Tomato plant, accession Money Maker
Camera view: horizontal (90 deg, fisheye); turntable rotation: 30 degrees
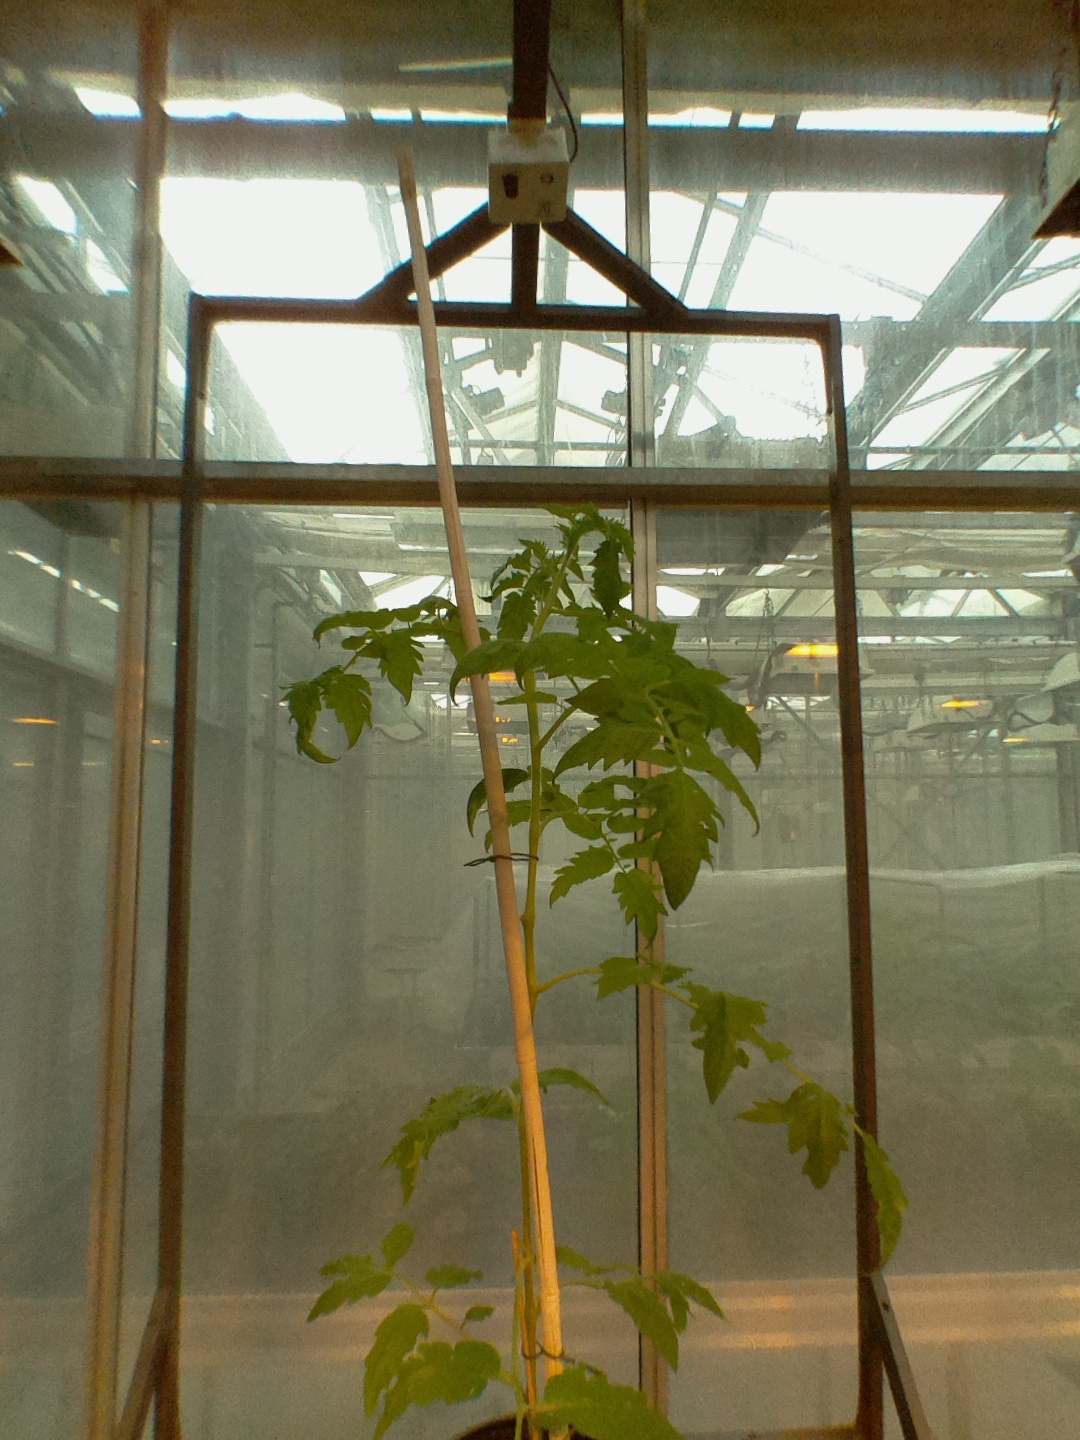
BBCH growth stage 54: 4 inflorescences visible